Ladislav František Čelakovský

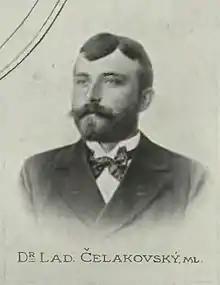

Ladislav František Čelakovský (3 December 1863 – 31 December 1916) was a mycologist and botanist from Bohemia.